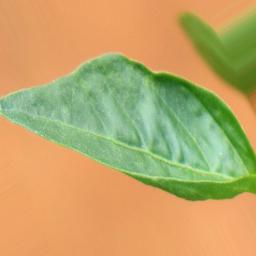
Label: mites_and_trips